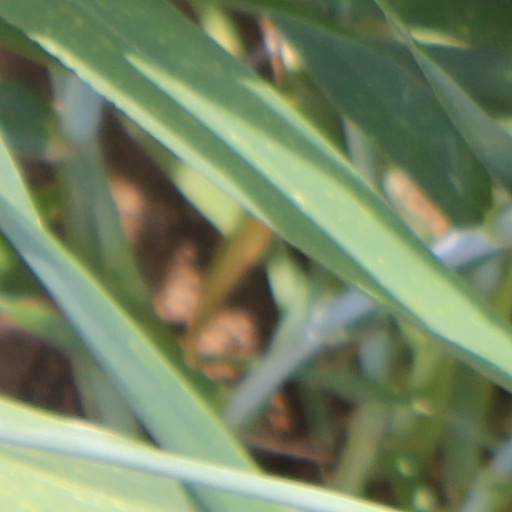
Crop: wheat